Canoo Lifestyle Vehicle

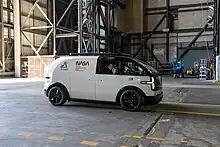
LDV omits the rear side windows

The Lifestyle Delivery Vehicle (cargo minivan), priced US$34,750, has two seats and of cargo capacity. In August 2023, Canoo announced the LDV 190, retroactively renaming the original LDV to LDV 130; the LDV 190 is a Class 2 vehicle with reinforced suspension and of cargo space behind the bulkhead for the front cab. It also is equipped with a modular "rear cargo cartridge" which enables the user to install different rear hatch and tailgate configurations.